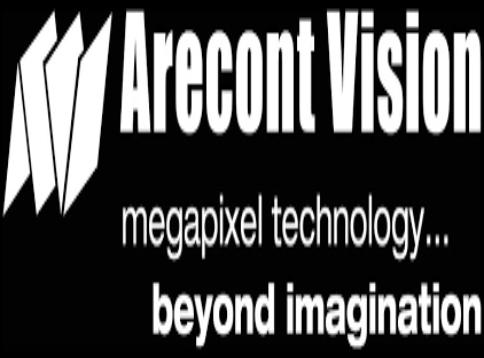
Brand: Arecont Vision
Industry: Electronic